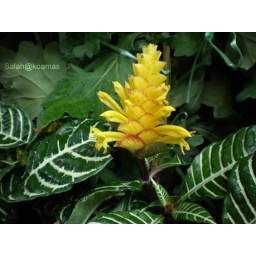
yellow in green